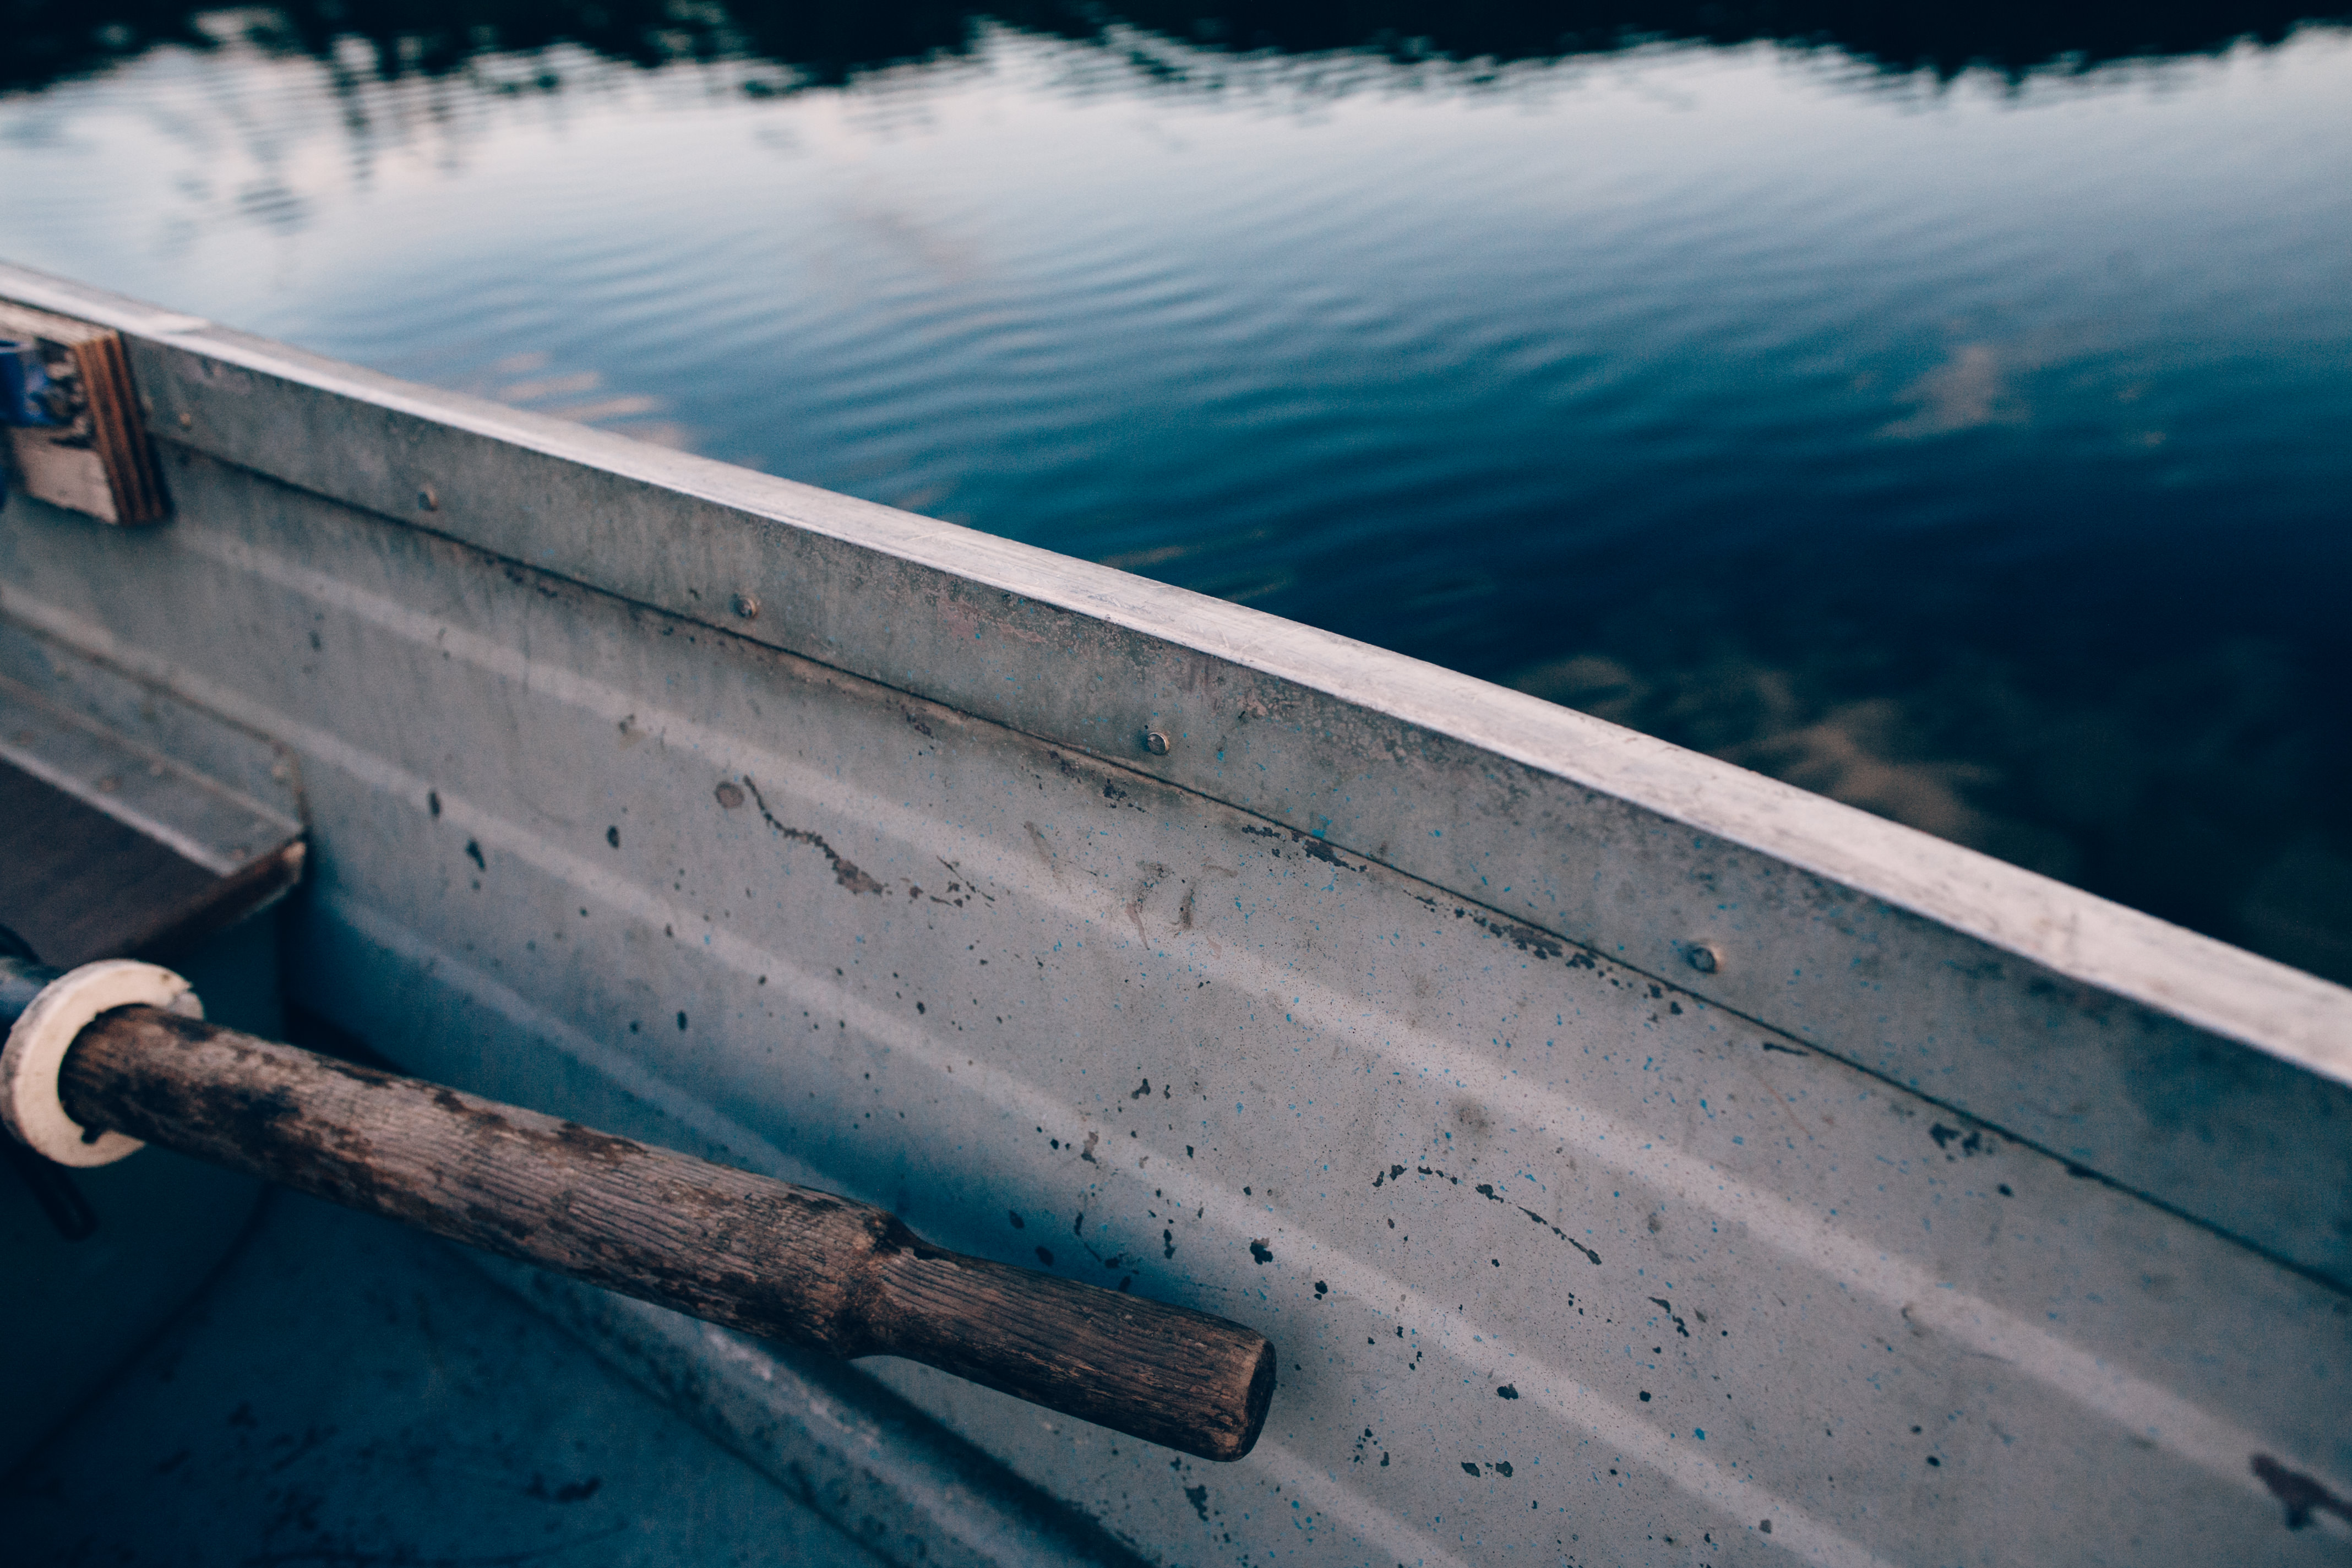
sea, water, ocean, wood, boat, wave, lake, river, travel, paddle, reflection, vehicle, blue, outdoors, daylight, watercraft, atmosphere of earth, transportation system